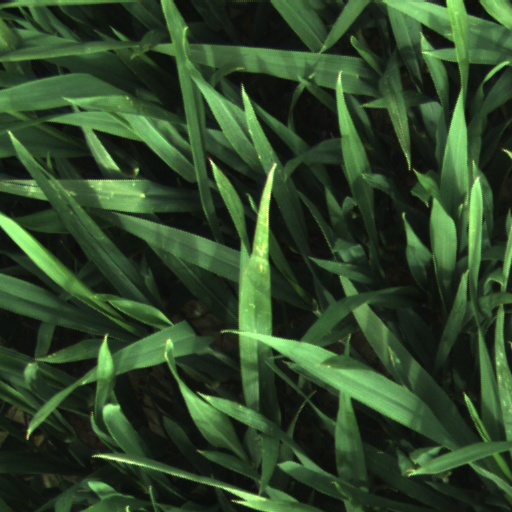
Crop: wheat